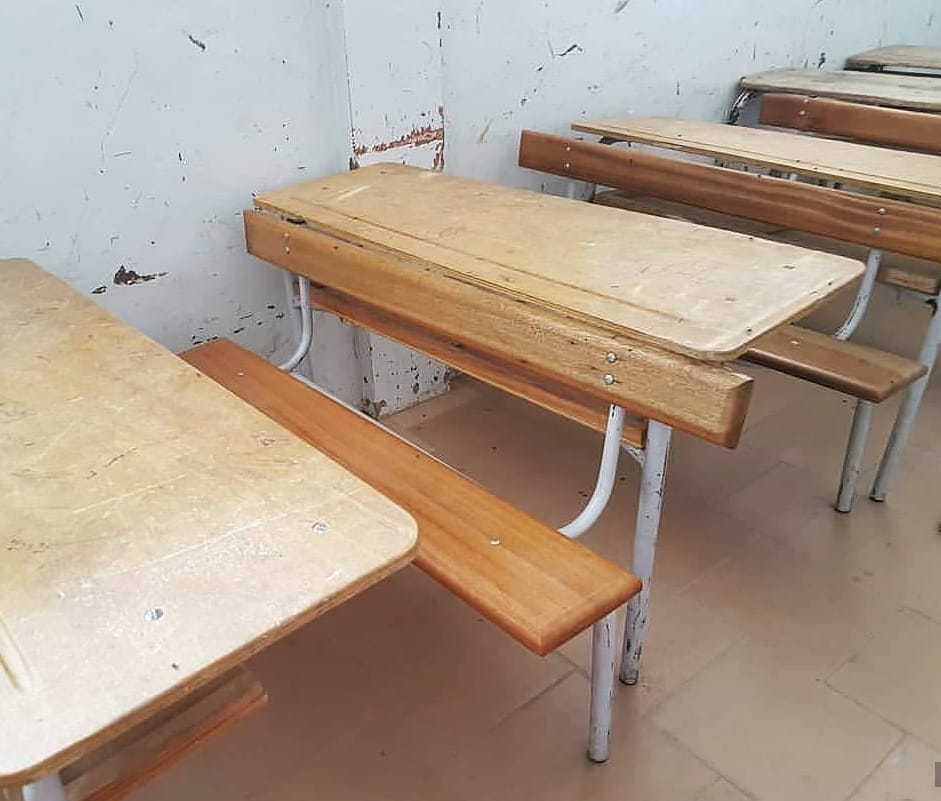
Waaw nataal bii mu ngi nekk ab jàngukaay, waaw. Jumtukaay, jumtukaay njàngukaay la, ay toogu, ak ay taabal moo nekk ci jumtukaay bi. Ba pare dafa am ay weñ ak ay taabal. Ay weñ lañu ko liggéeyaale ak ay bant.